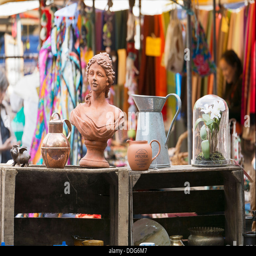
flea market - at an antique stall